Waldemar von Baußnern

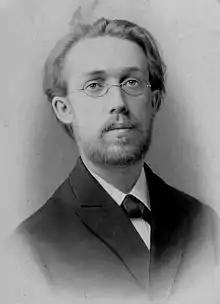
Waldemar Edler von Baußnern

Waldemar Edler von Baußnern (also "Baussnern" or "Bausznern"; 29 November 1866 – 20 August 1931) was a German composer and music teacher.